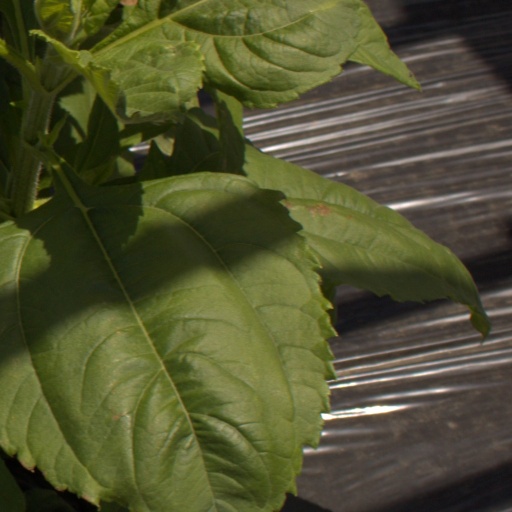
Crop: Jerusalem artichoke